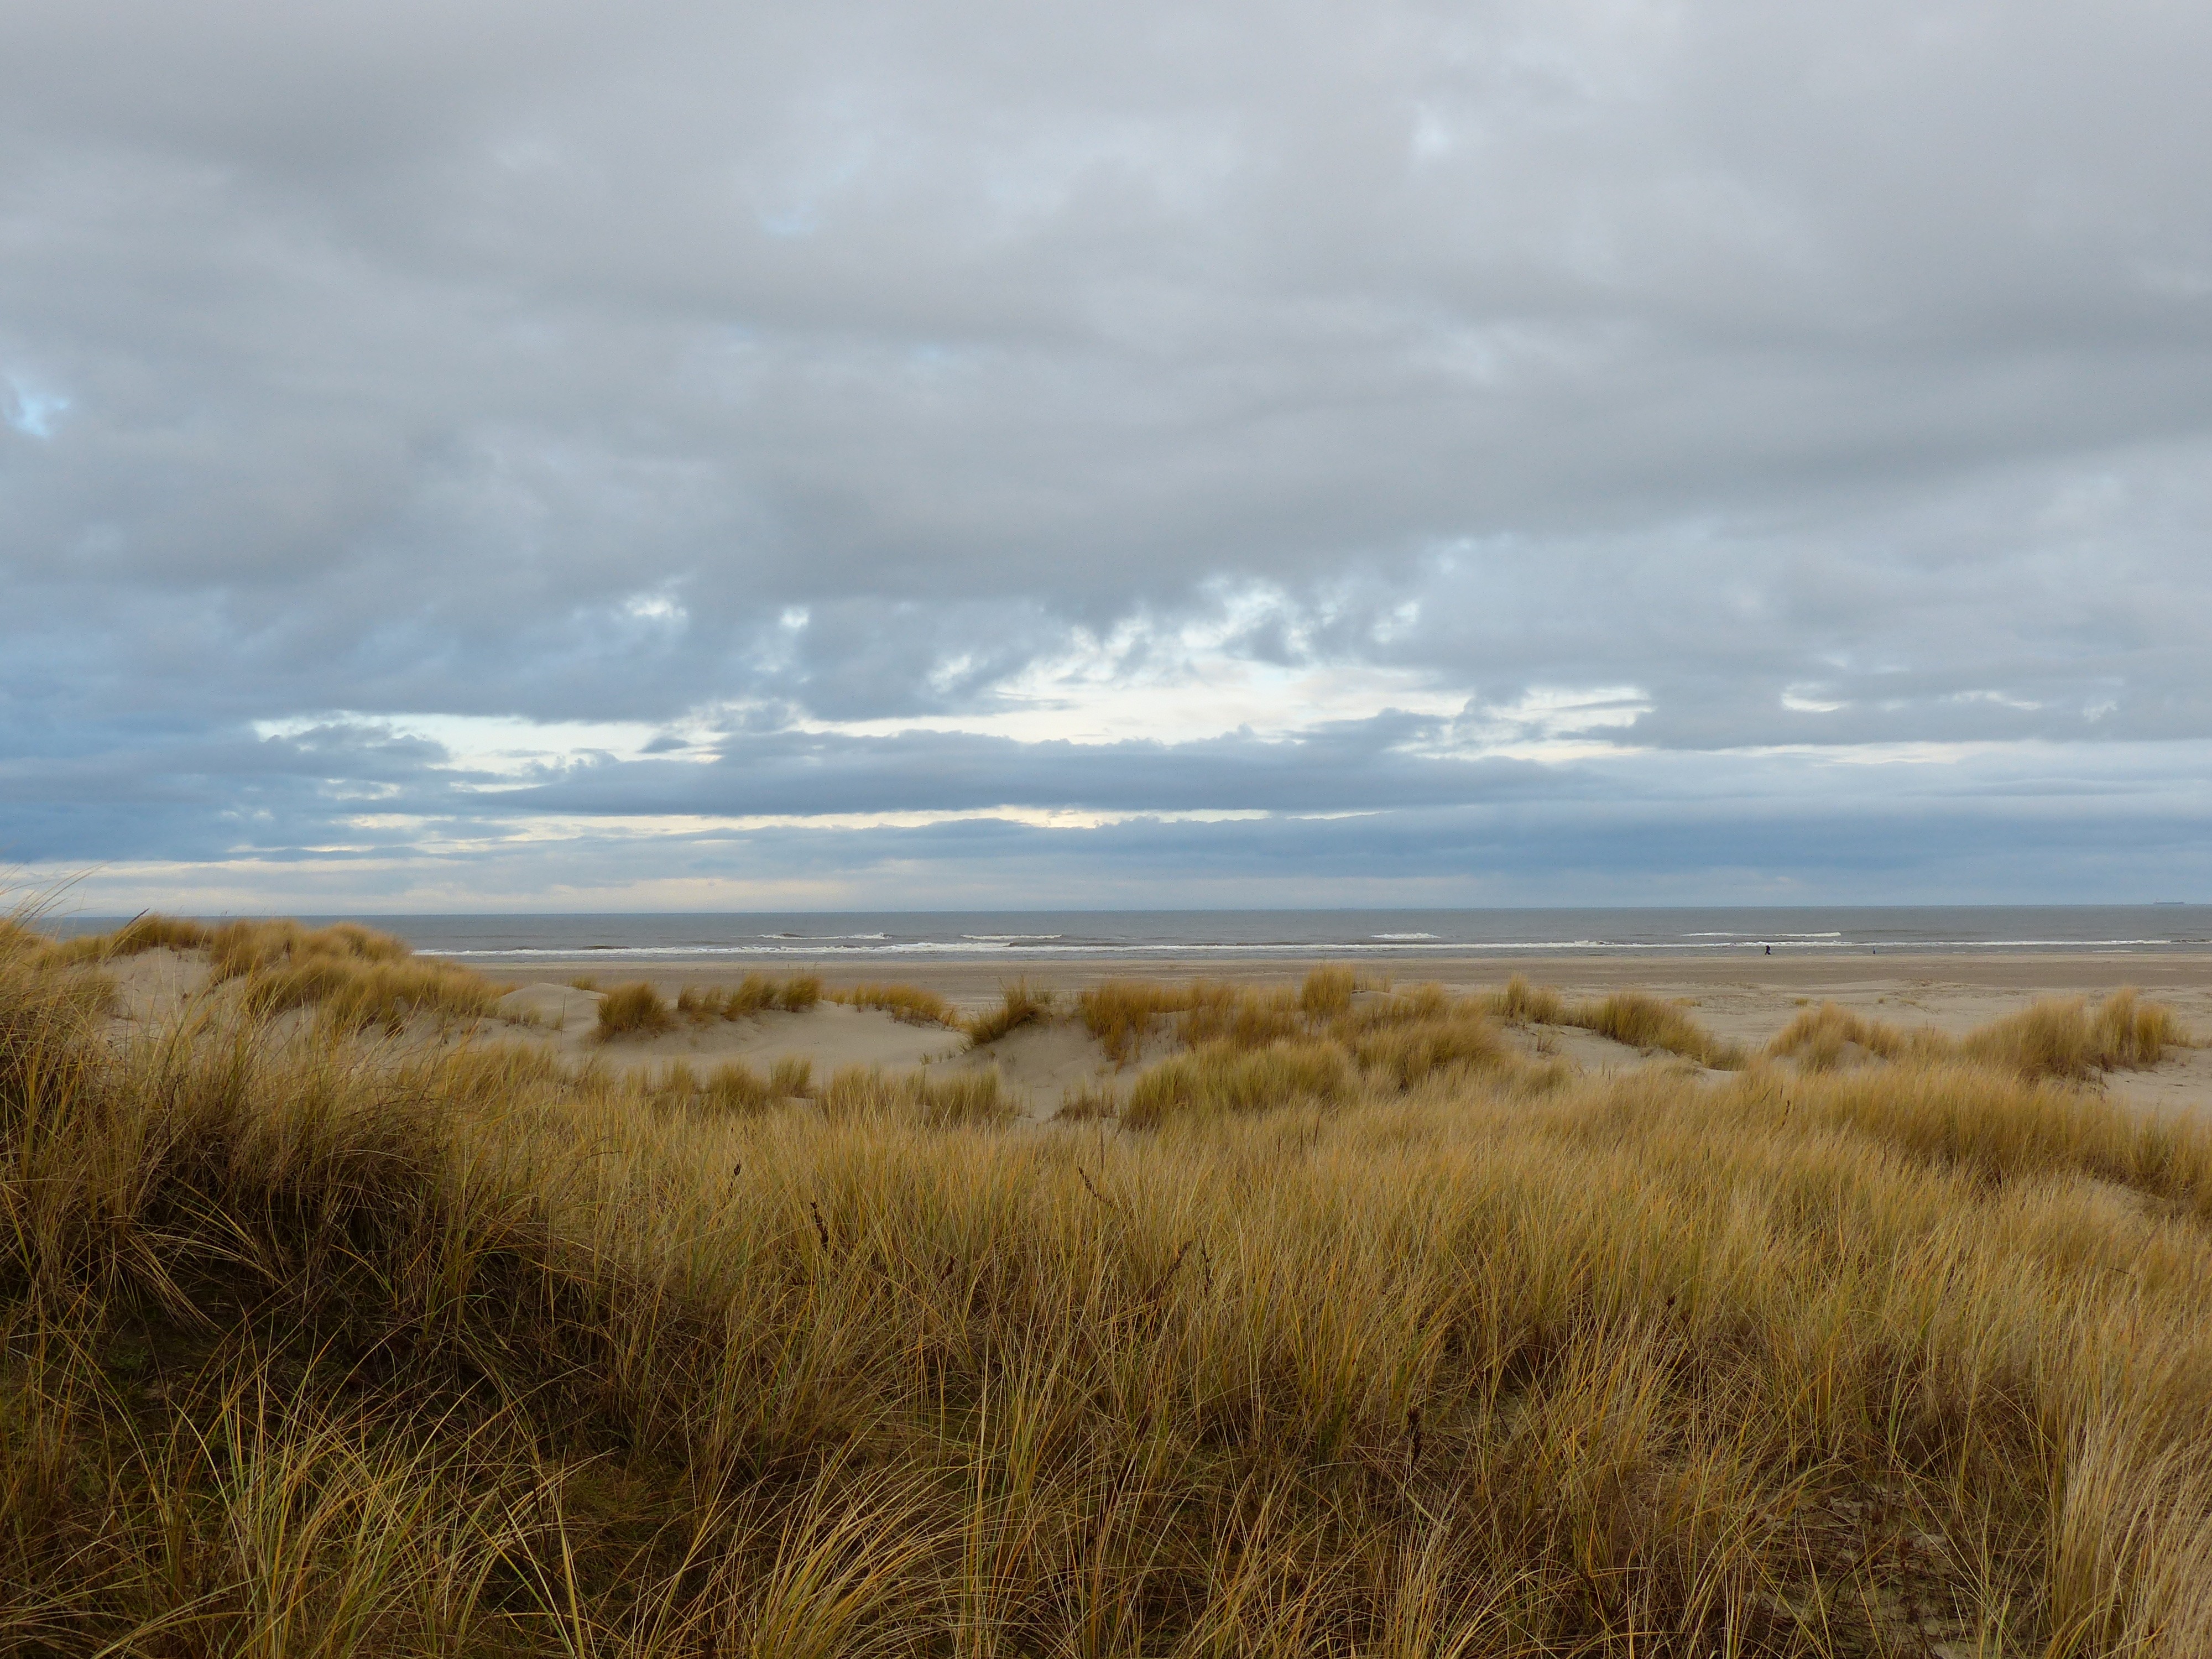
beach, landscape, sea, coast, water, nature, grass, sand, horizon, marsh, wilderness, cloud, sky, field, prairie, hill, lake, wind, atmosphere, relax, peaceful, breeze, island, blue, rest, savanna, plain, grassland, badlands, wetland, plateau, habitat, mood, silent, ecosystem, tundra, steppe, east frisia, rural area, natural environment, geographical feature, grass family, ecoregion, salt air